Cortez Gold Mine

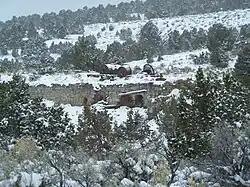
Abandoned mill in the Cortez Gold Mine Complex at the ghost town of Cortez, Nevada

The Cortez Mountains has been mined since 1862, with silver being the primary commodity until the 1940s. The Gold Acres operation in the Cortez Mountains included open pit and underground mines in the 1930s and 1940s. Cortez Gold opened in 1968 and production ended in 1976. The United States Bureau of Mines built a pilot plant in 1969 which would make heap leaching for gold commercially viable by 1971. The low grade ore and dump material from the Gold Acres operation was then heap leached. The Cortez mill was reopened as the price of gold increased in the early 1980s, feed for the mill was provided by the nearby Horse Canyon deposit between 1983 and 1987. Further exploration of the region was carried out by Cortez Joint Venture which involved Placer Dome and Kenecott ( at the time Kenecott was a BP Minerals subsidiary). The result of the joint venture's exploration was the 1991 discovery of the Pipeline orebody. The Pipeline orebody was located near the Gold Acres operation, instead of being located in the foothills, it was entirely within the Crescent Valley. The Pipeline orebody was much larger than the original orebodies in the region. The entire Pipeline complex contained 23 million ounces of gold between the original orebodies, the Pipeline orebody and the later discoveries of South Pipeline, Crossroads and Gap. The Cortez Joint Venture built the Pipeline Mine and mill in early 1996 following a series of ownership disputes with junior mining companies. Commissioning of the Pipeline mine cost US$250 million, and resulted an annual output between 1998 and 2005 of over one million ounces of gold per year. The Cortez Hills deposit was discovered in 2002, underground development to define the resource limits began in 2006. Barrick Gold acquired 60% in Cortez in 2006 when it purchased Placer Dome for US$10.4 billion, and acquired the remaining 40% from Rio Tinto in March 2008 for US$1.7 billion.